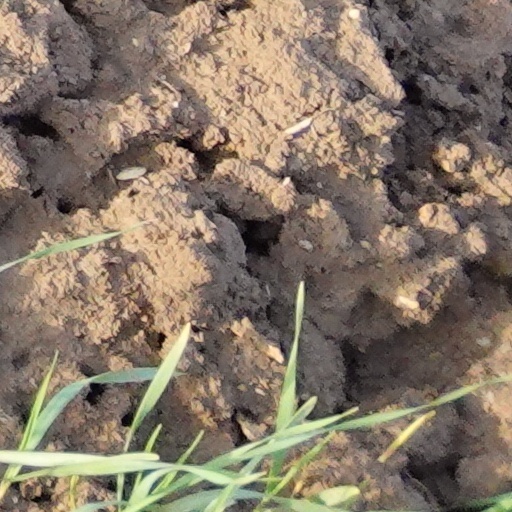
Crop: wheat